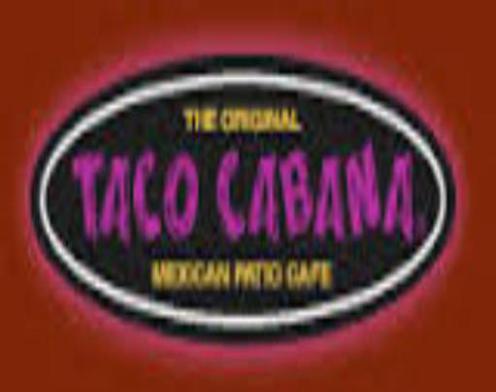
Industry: Food